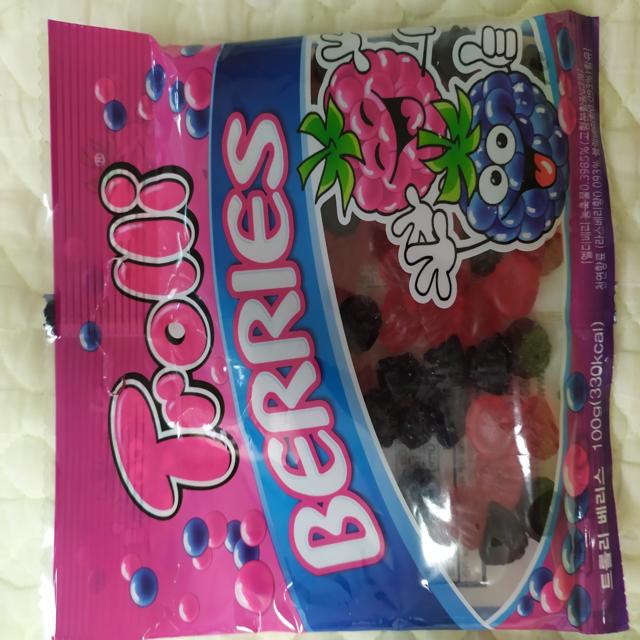
Label: plastics